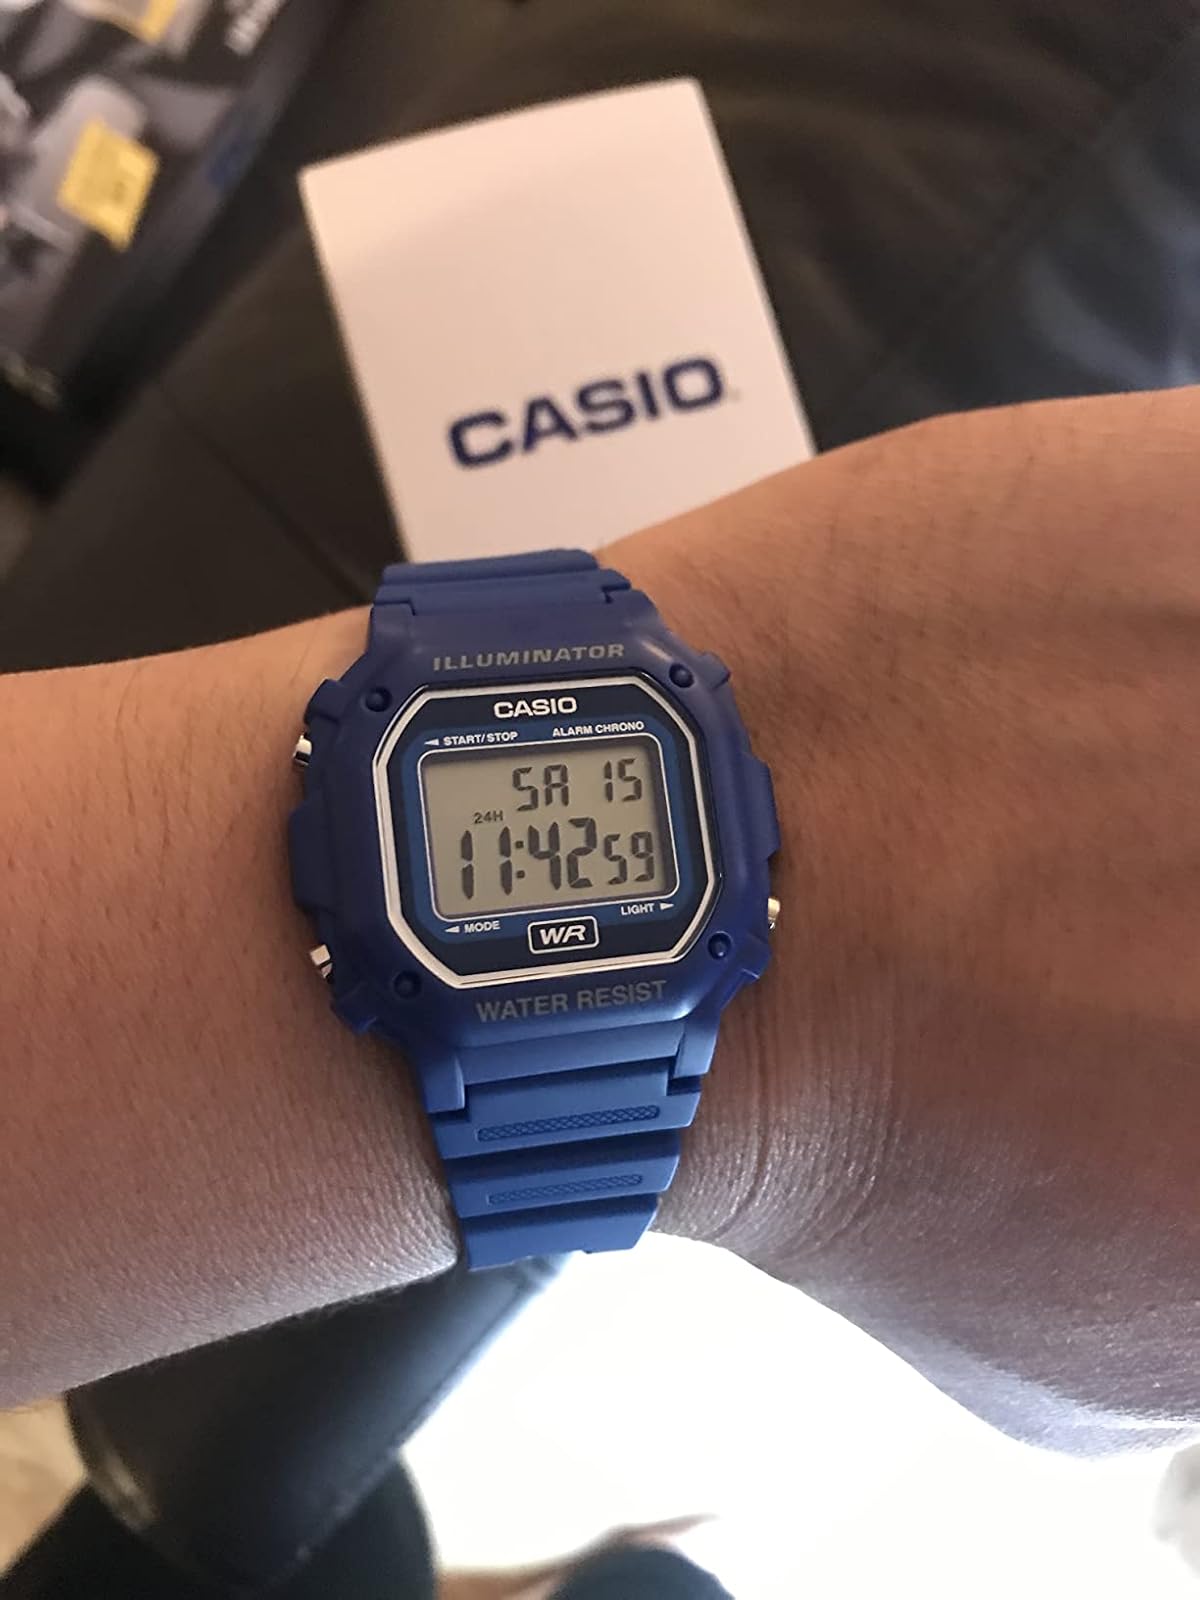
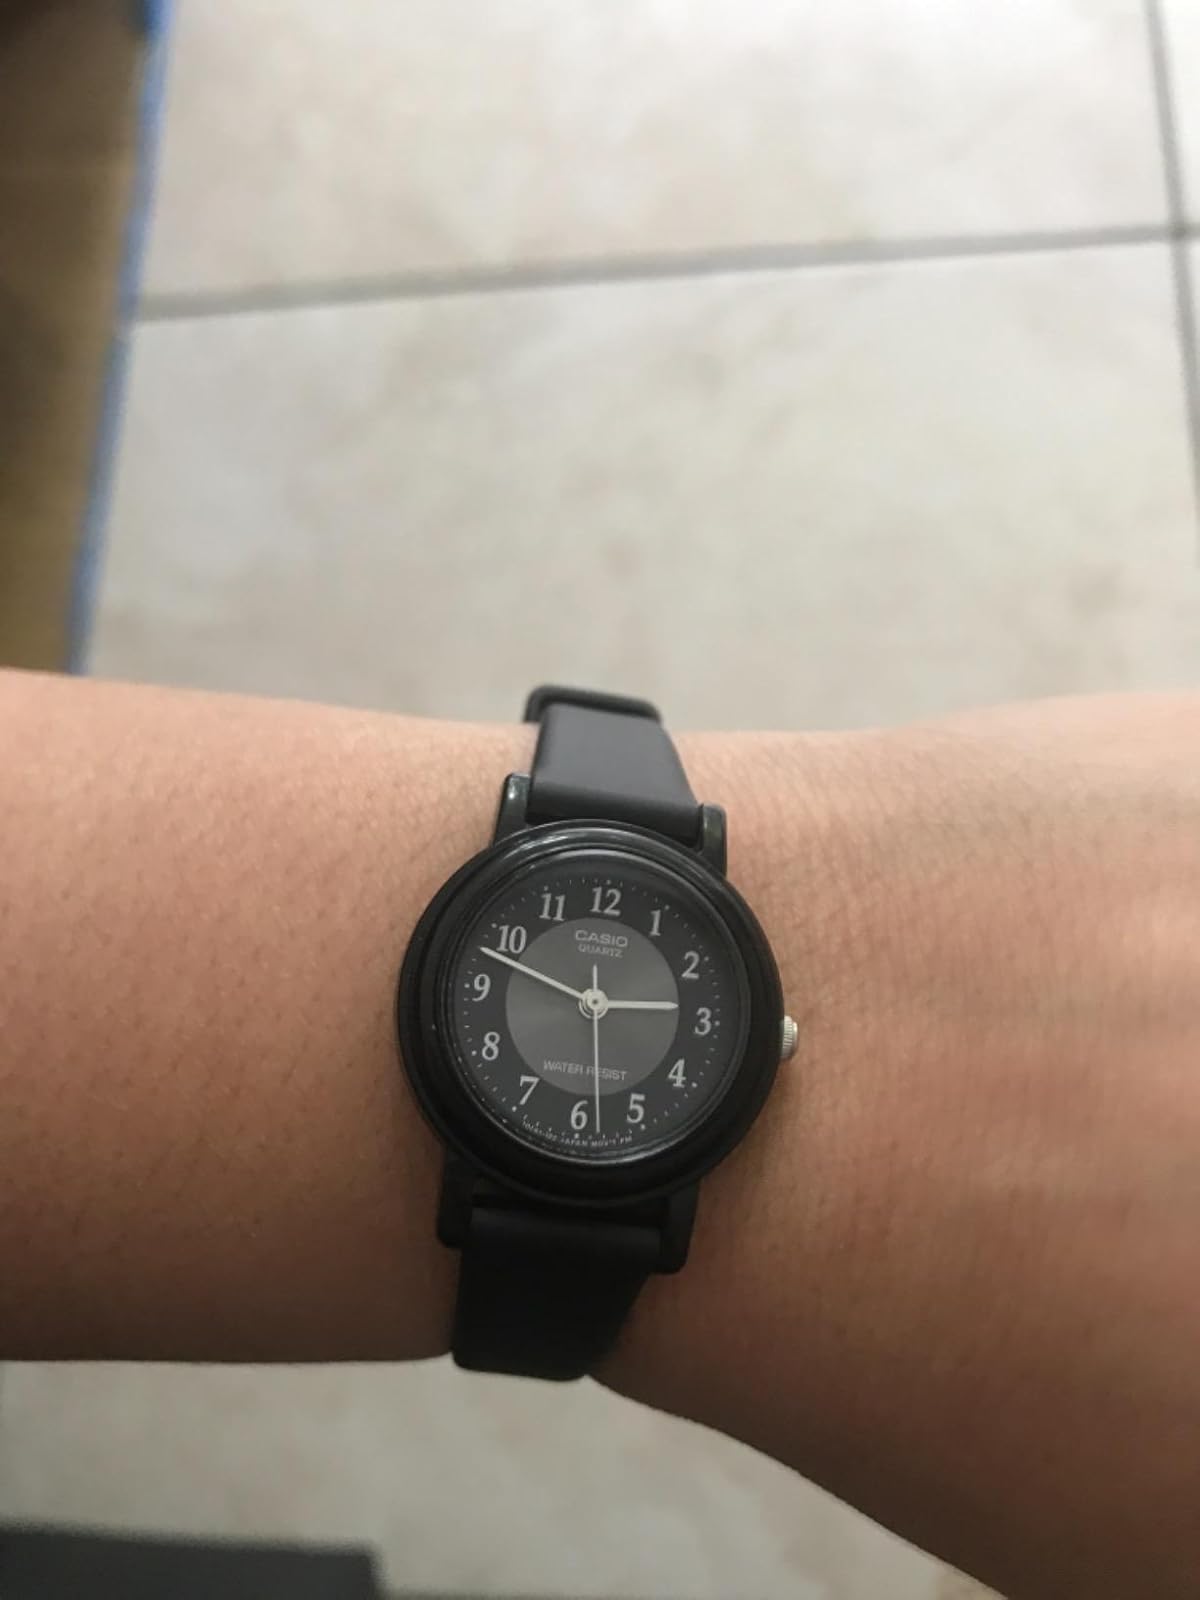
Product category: accessories_watch
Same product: no